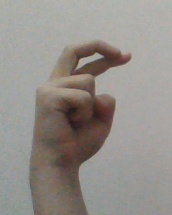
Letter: zay